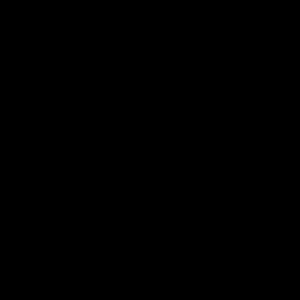
Snabel-a
Snabel-a
Snabel-a er den danske betegnelse for det typografiske tegn @. Tegnet bruges fx i email-adresser til at adskille adressatangivelse og domænenavn.